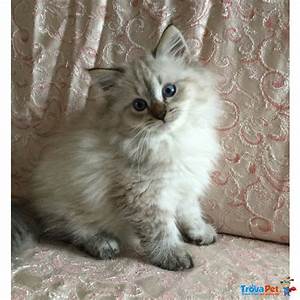
Label: cat